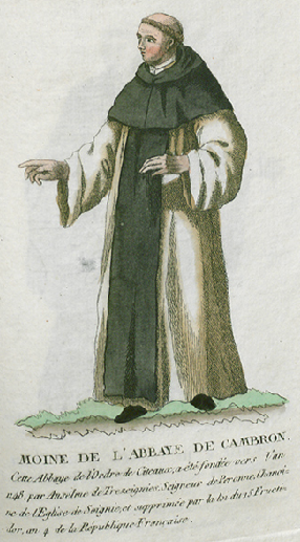
Collection de costumes de tous les ordres monastiques, supprimés à differentes époques, dans la ci-devant Belgique, Bruxelles, Philippe Joseph Maillart et sœur, 1811
L'abbaye de Cambron était un monastère de moines cisterciens fondé en 1148 à Cambron-Casteau, en Belgique, dans le Hainaut. Elle est la fille de l’abbaye de Clairvaux, lorsqu'une terre située au bord de la Dendre fut offerte par Anselme de Trazegnies. Les premiers abbés sont de bons administrateurs, à tel point que l’abbaye essaime et fonde d’autres monastères.